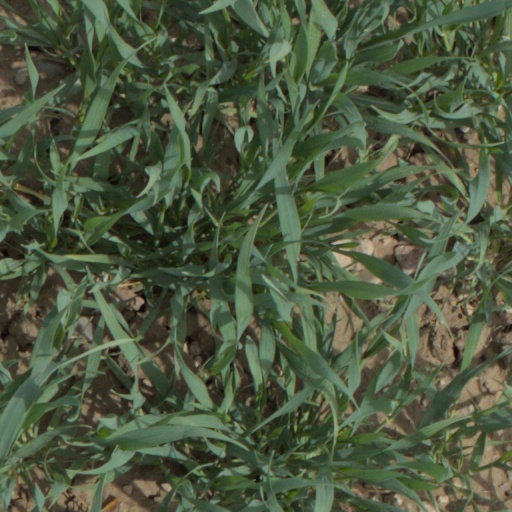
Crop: wheat